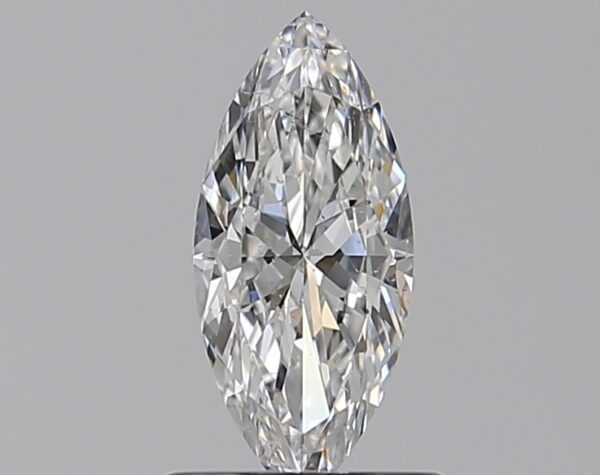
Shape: marquise
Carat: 0.6
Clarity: SI1
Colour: E
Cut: EX
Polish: EX
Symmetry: VG
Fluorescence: N
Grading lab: GIA
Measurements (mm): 9.6 x 4.29 x 2.5